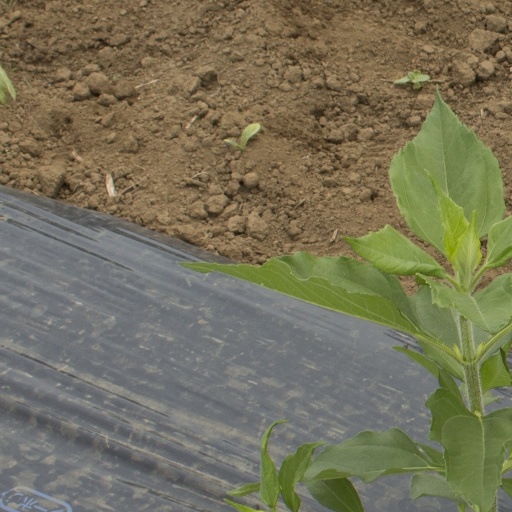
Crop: Jerusalem artichoke